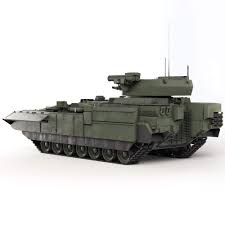
Label: BMP-T15